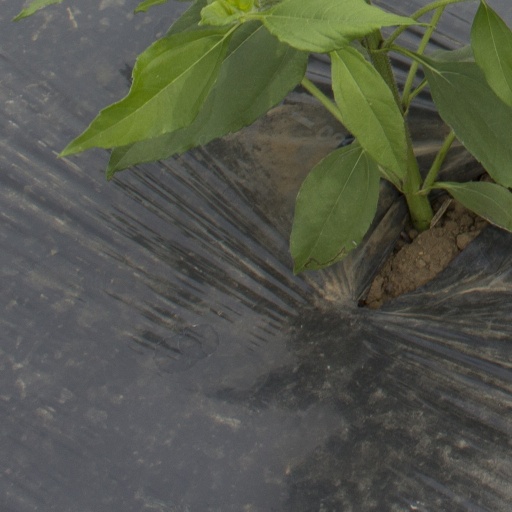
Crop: Jerusalem artichoke